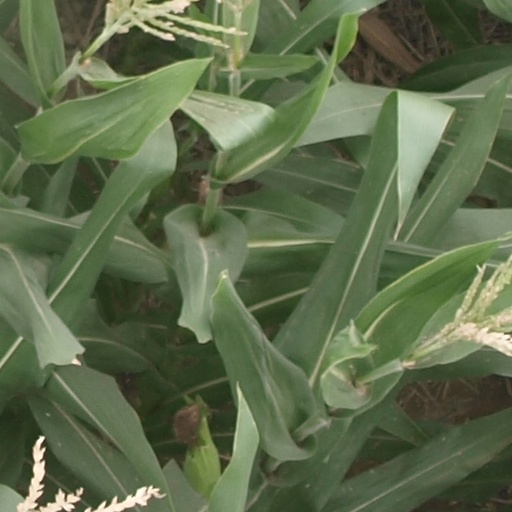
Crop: maize; corn